Sidi Hamdi Ould Errachid

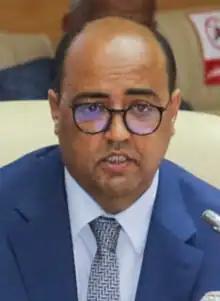
Ould Errachid in 2020

Sidi Hamdi Ould Errachid (born 1971) is a Moroccan Sahrawi politician who is currently serving as the president of the Laâyoune-Sakia El Hamra regional council since 2015 under the banner of the Istiqlal Party.